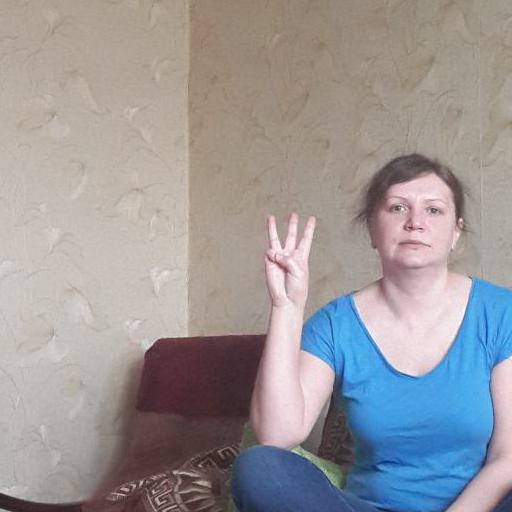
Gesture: three